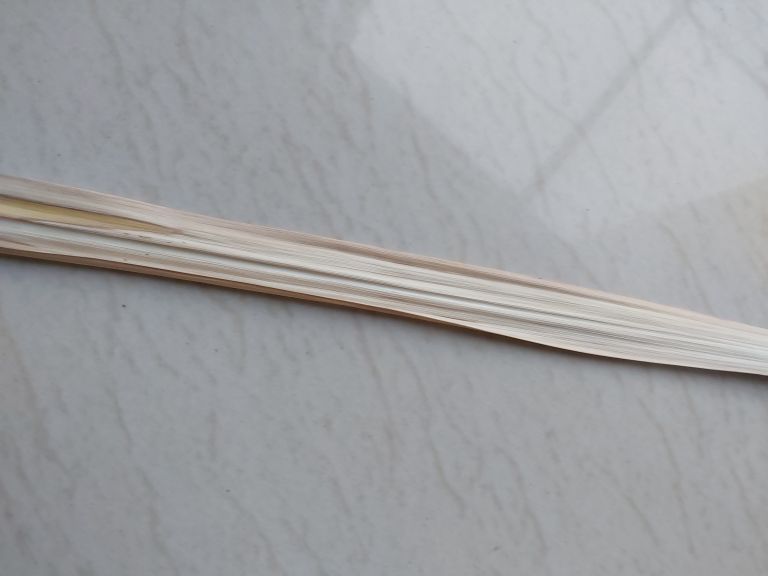
Label: Banded Chlorosis